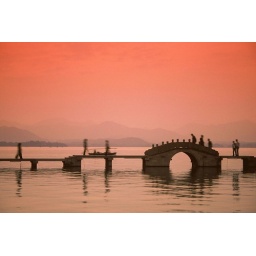
Evening stroll under a crimson sky around the lake of Hangzhou - China